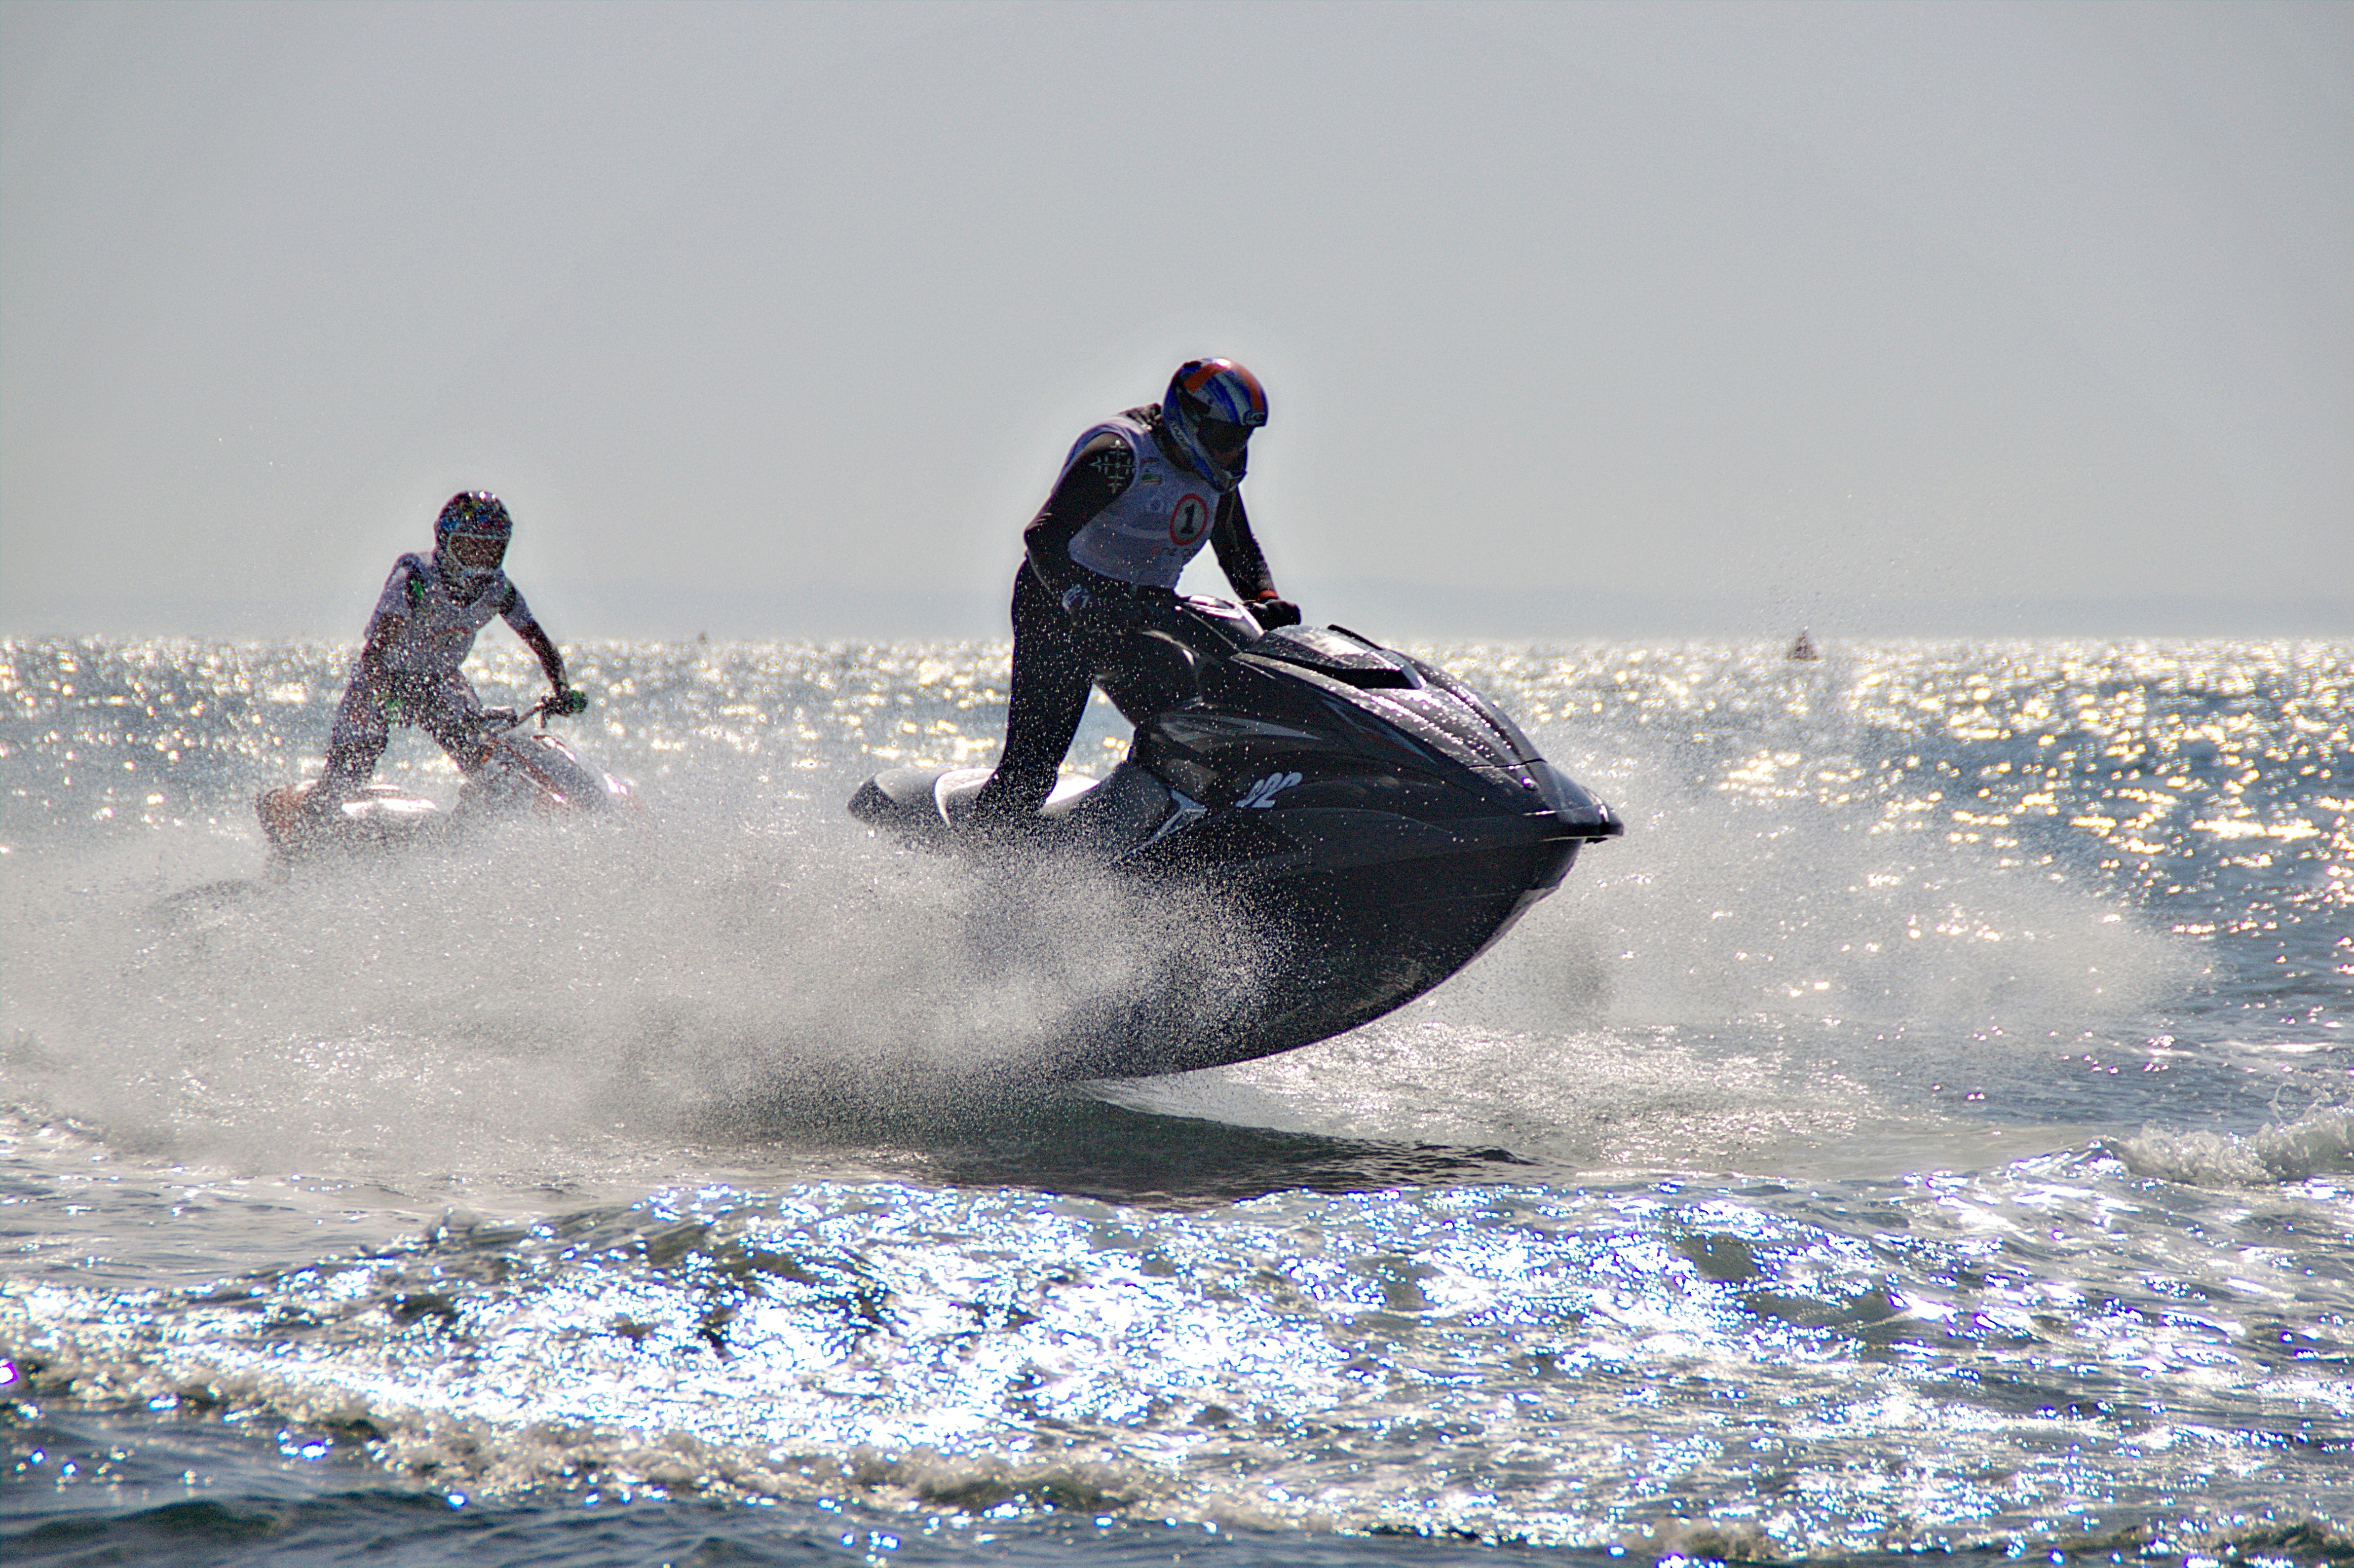
man, sea, water, sport, wave, recreation, vehicle, extreme sport, speed, leisure, waves, sports, boating, watercraft, driver, motorsport, water sport, jet ski, outdoor recreation, powerboating, personal water craft